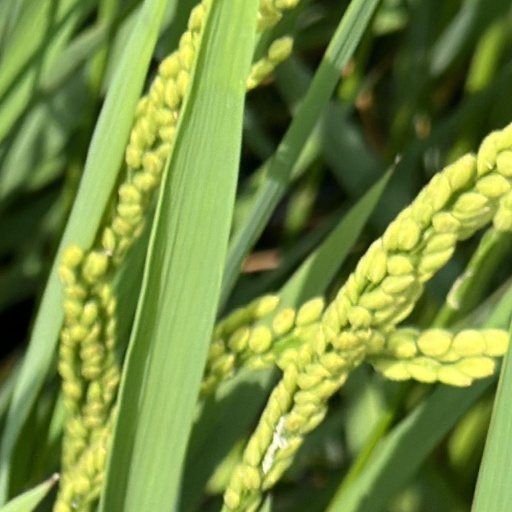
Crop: rice